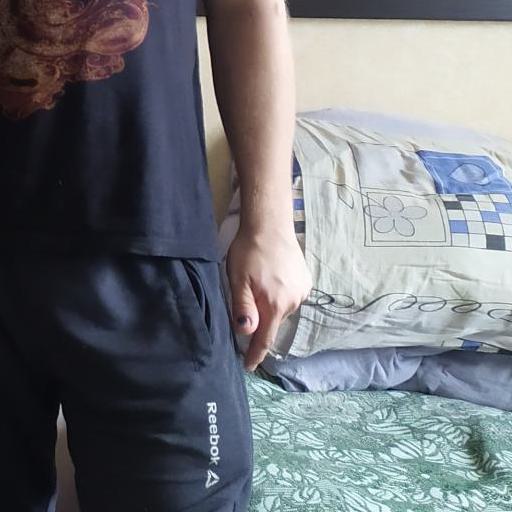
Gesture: no_gesture